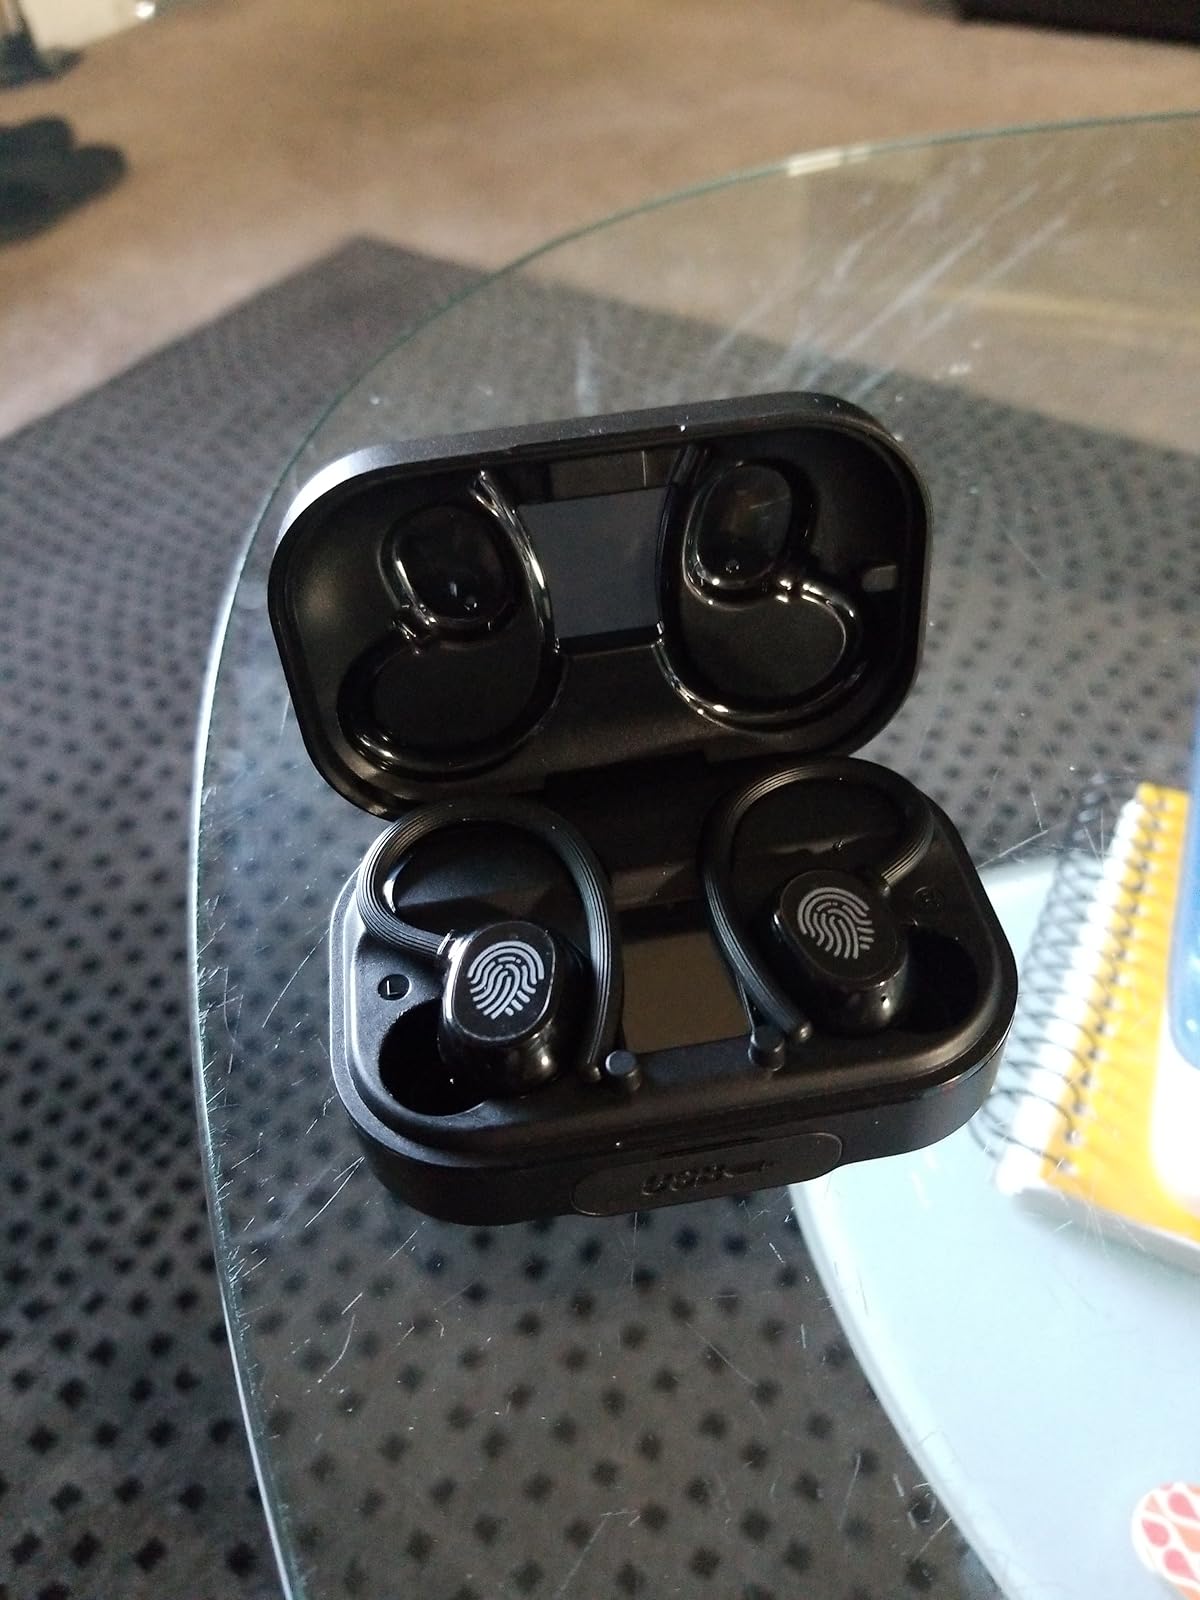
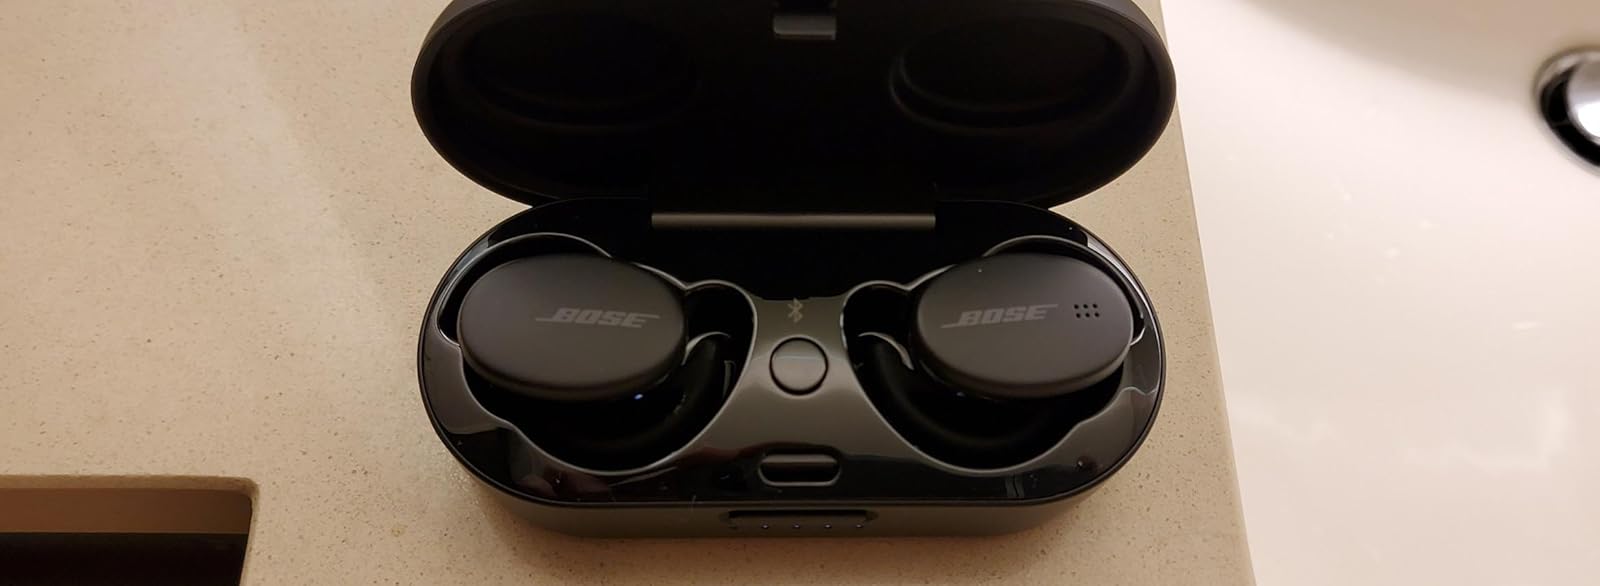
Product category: earbuds
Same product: no